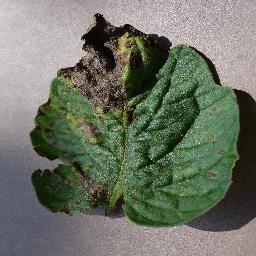
Label: Tomato___Early_blight